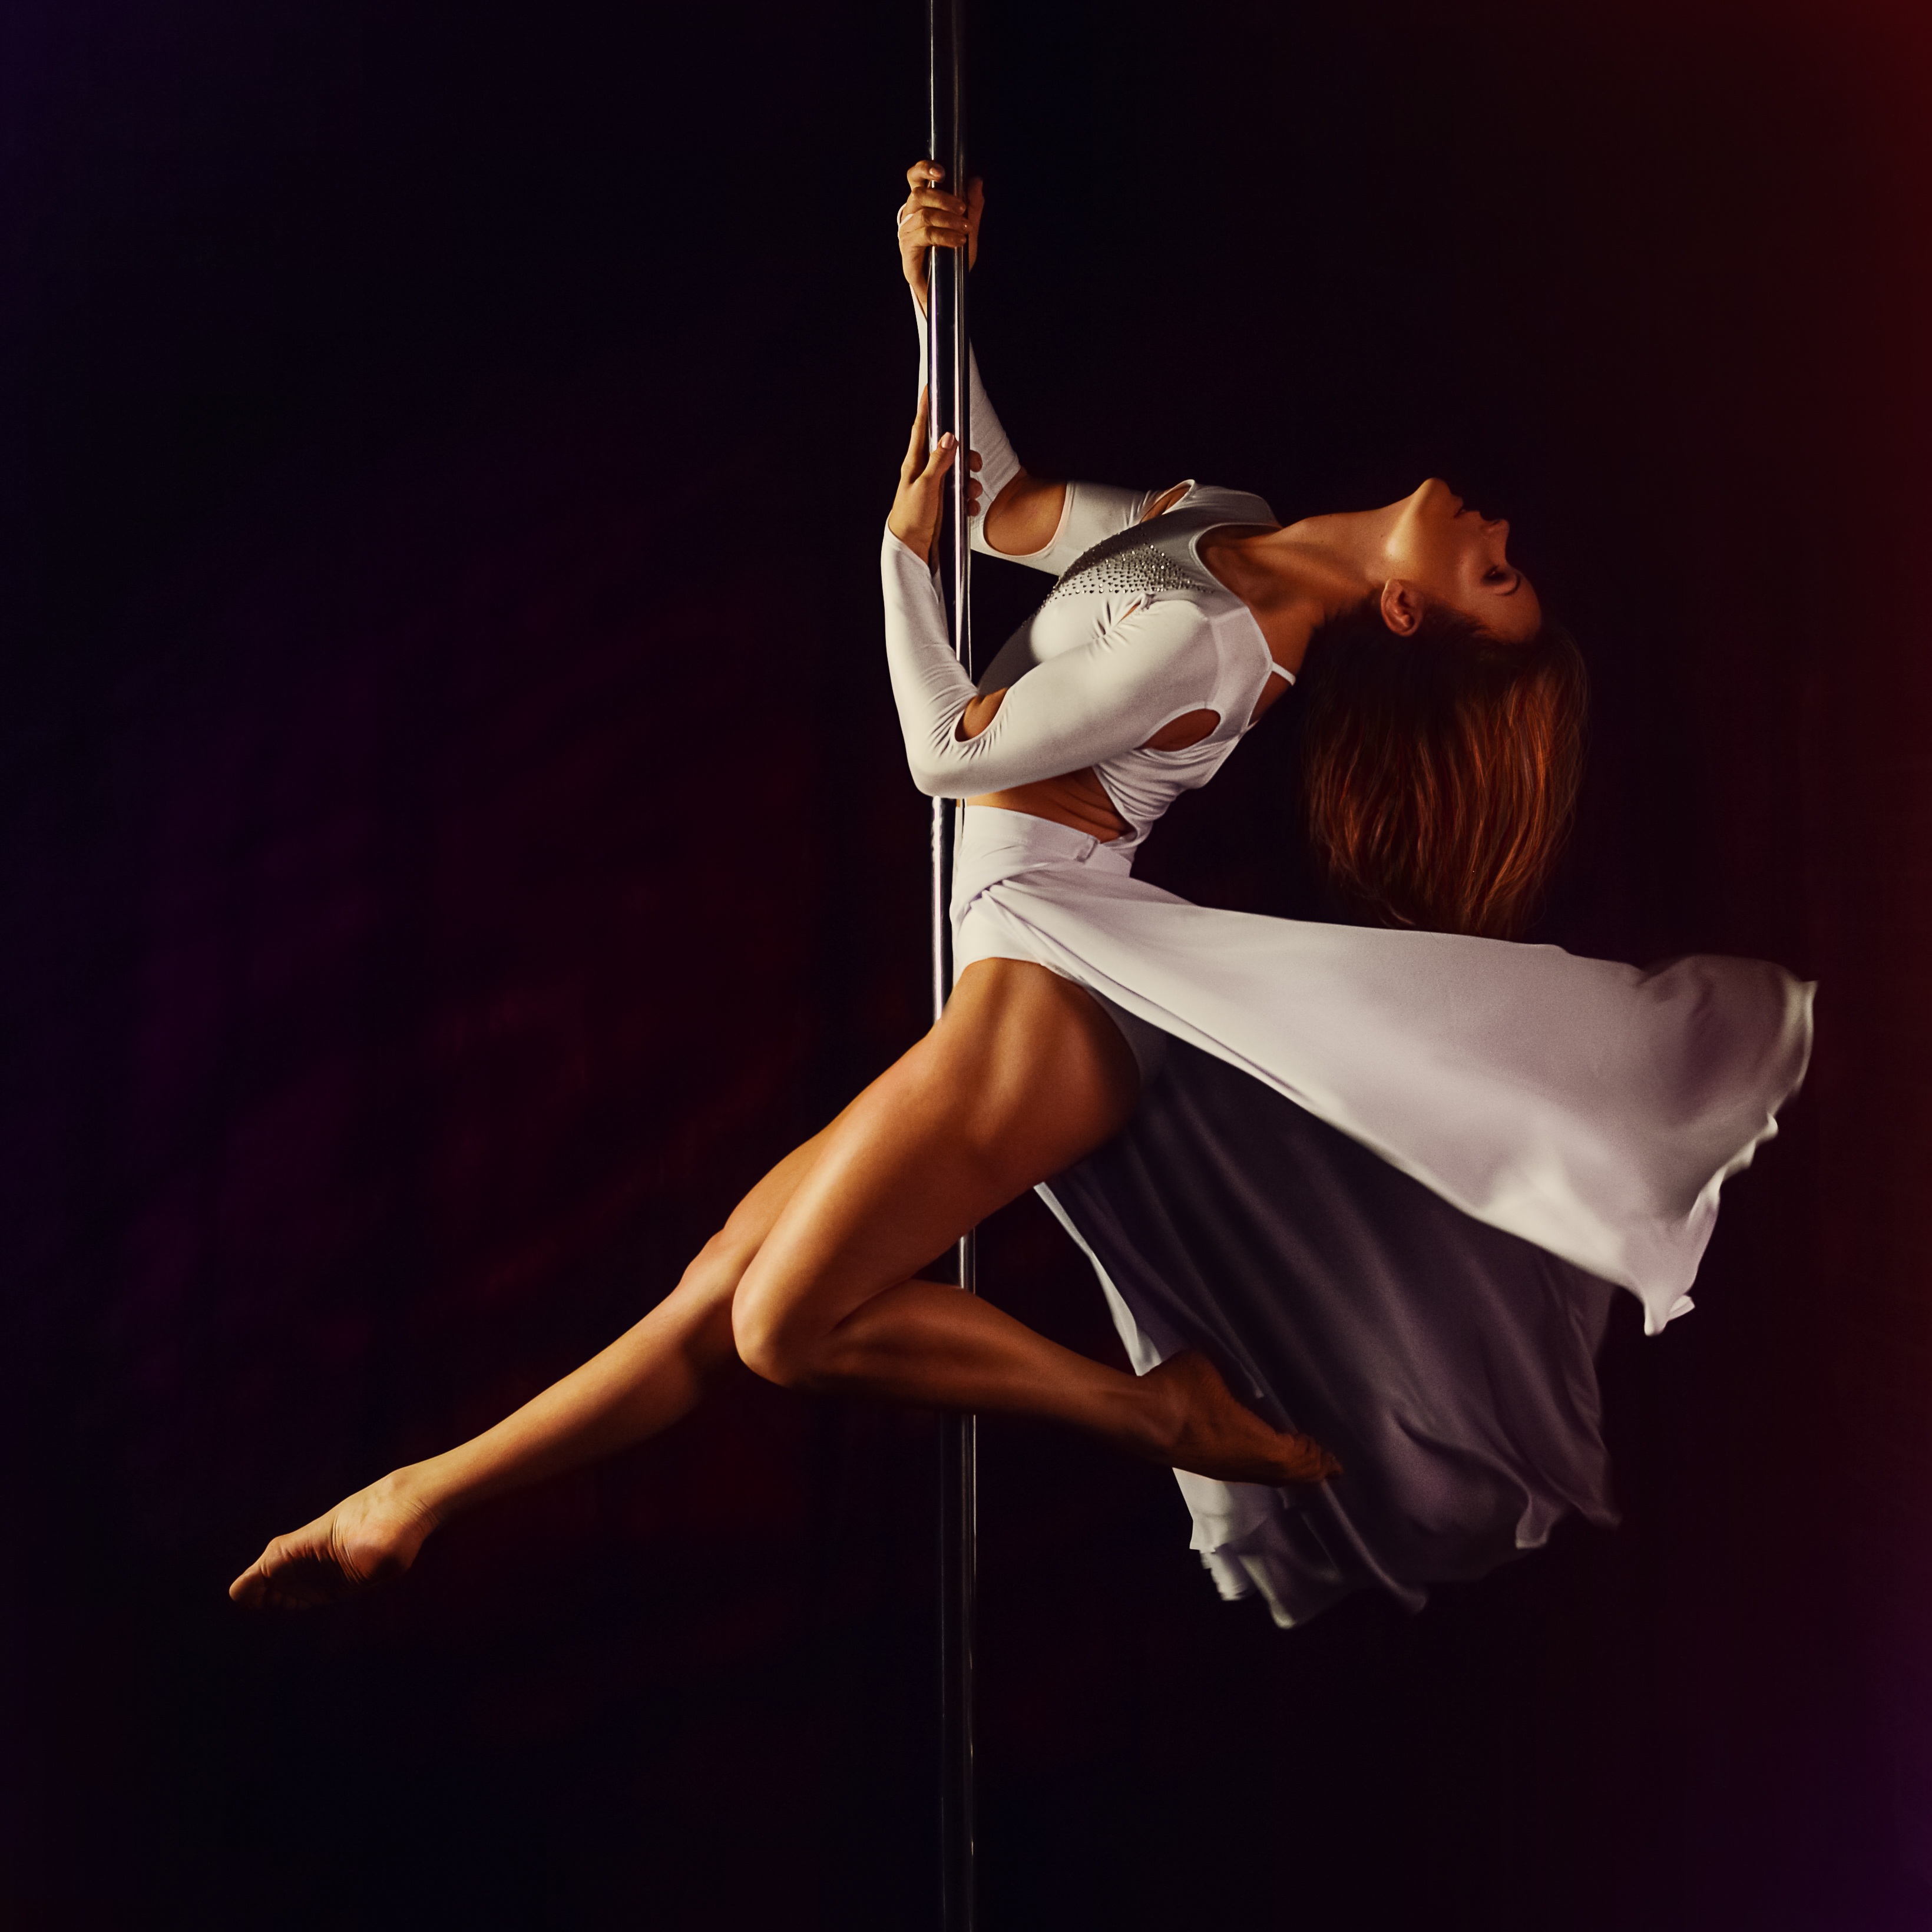
girl, woman, dance, model, flight, soar, dancer, performance art, pylon, sports, event, entertainment, pole dance, performing arts, ease, team sport, dance floor, gravitation, modern dance, concert dance, aerialist, erotic dance